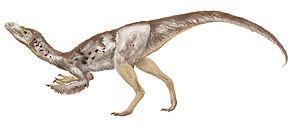
La formation de Morrison est une formation géologique du Jurassique supérieur, déposée il y a environ entre 156,3 et 146,8 Ma. Elle est composée de sédiments sédimentés dans l'ouest des États-Unis et du Canada. C'est une des formations géologiques d'Amérique du Nord les plus riches en fossiles, notamment en dinosaures, découverts dès 1877 et largement étudiés depuis.
Tanycolagreus est un genre de dinosaures théropodes du Jurassique supérieur retrouvé en Amérique du Nord.